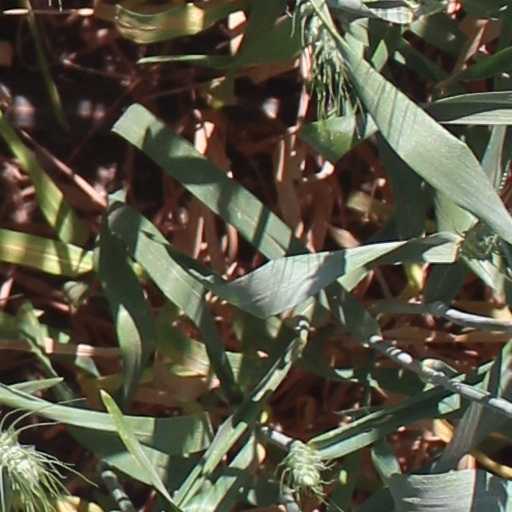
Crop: wheat